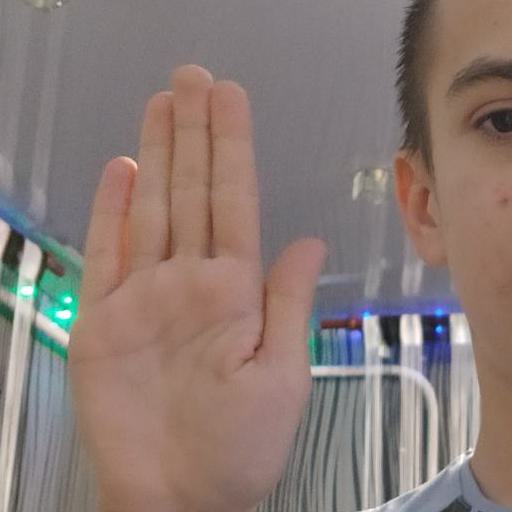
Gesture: stop